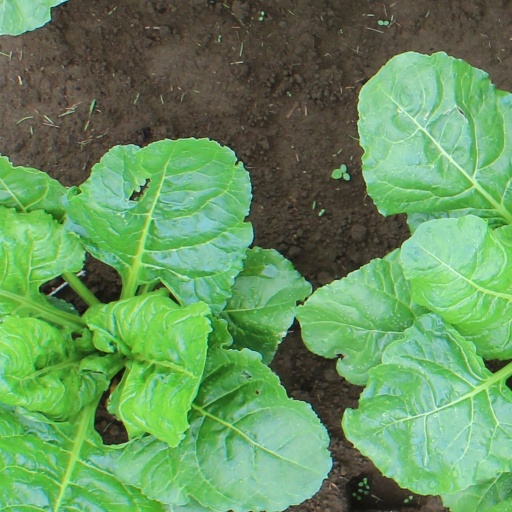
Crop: sugar beet